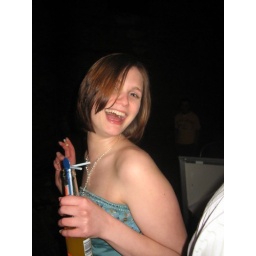
A girl in a bar we were in